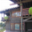
Label: house